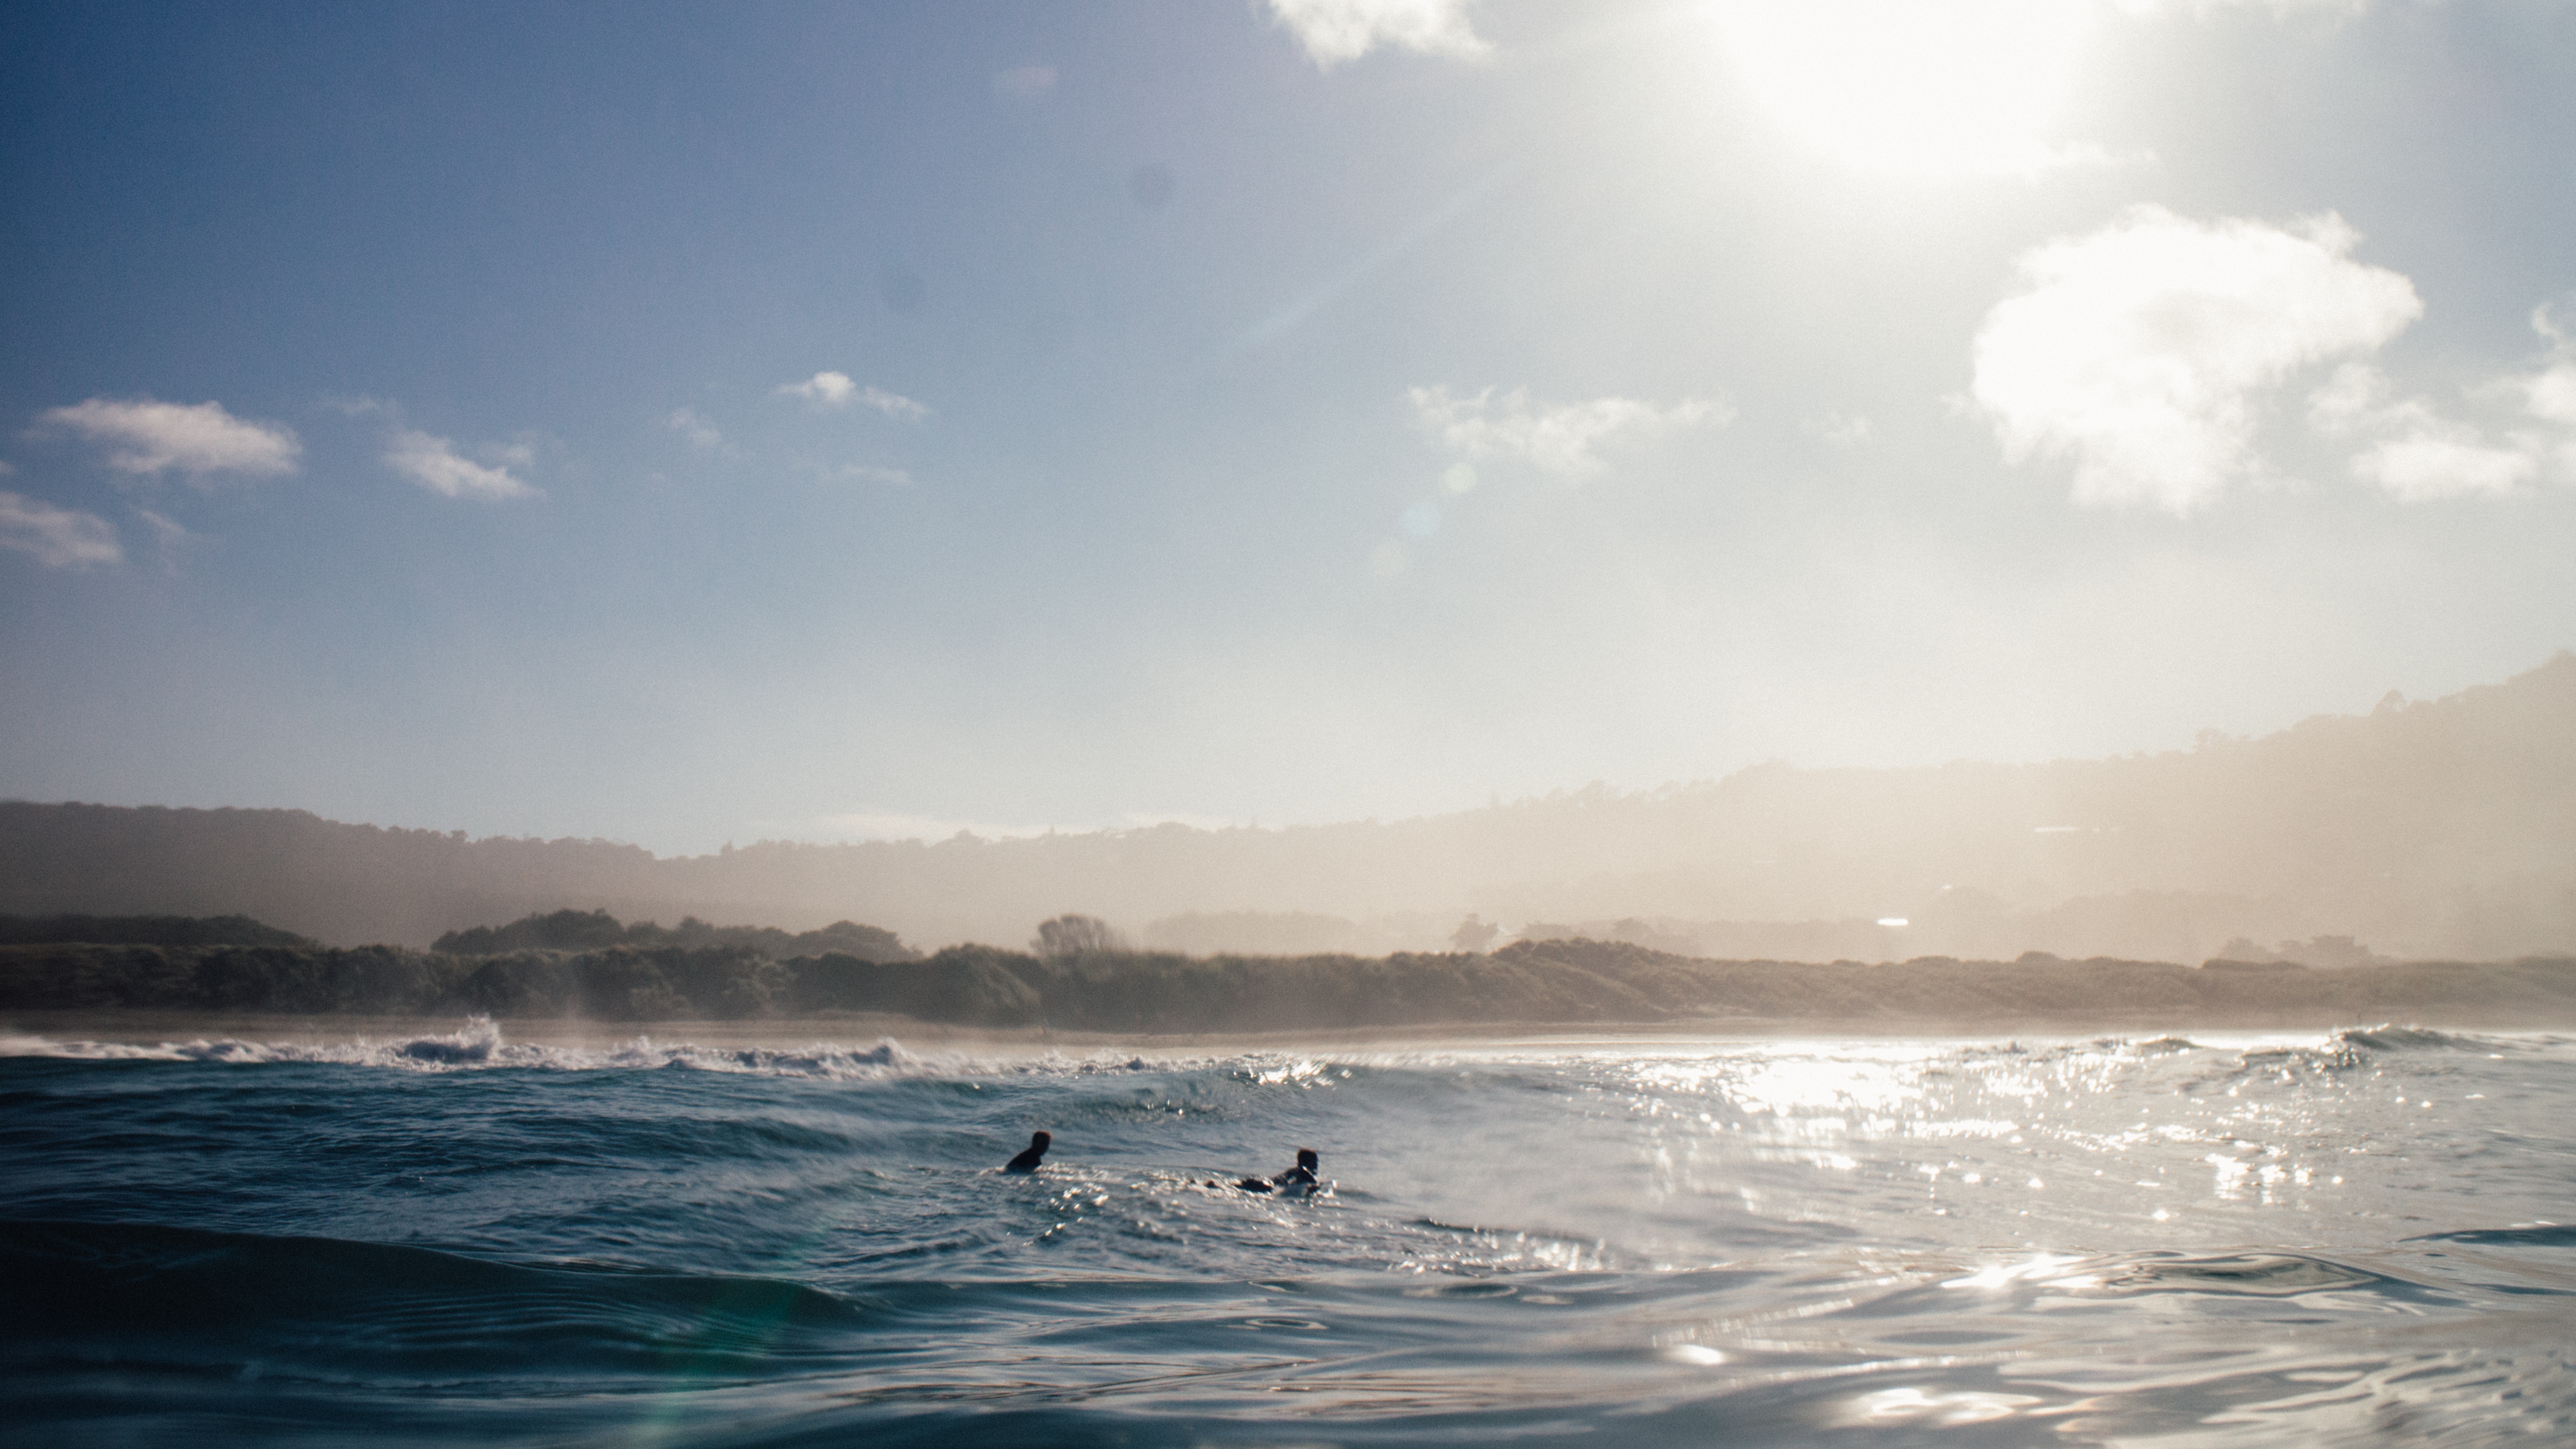
beach, sea, coast, ocean, horizon, cloud, sunlight, shore, wave, wind, surfing, paddle, vehicle, kayak, sports, boating, water sport, wind wave, boardsport, surfing equipment and supplies, surface water sports